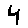
Label: 4